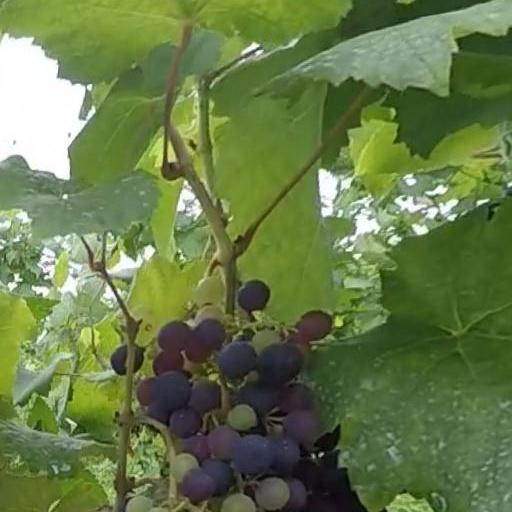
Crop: grape